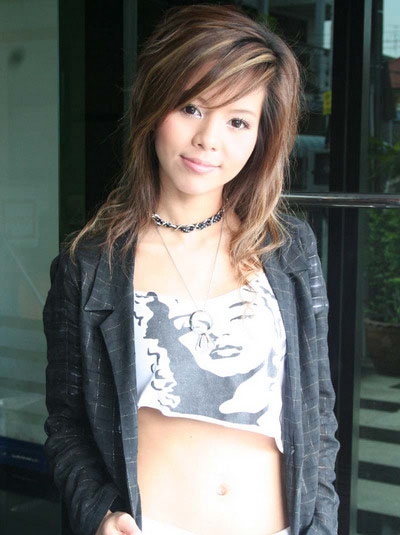
จีระนันท์ กิจประสาน

| bgcolour = pink
| name = จีระนันท์ กิจประสาน
| image = Jeeranan Kitprasan.jpg
| imagesize = 245px
| birthname = จีระนันท์ กิจประสาน
| nickname = เมย์
| occupation = นักแสดงนักร้อง
| yearsactive = พ.ศ. 2540 - ปัจจุบัน
| notable role = เกิร์ลเฟรนด์ 14 ใสกำลังเหมาะ สุริโยไท
| เครื่องดนตรี =
| แนวเพลง = ป๊อป,ป็อบ-ร็อค , พังค์
| ค่าย = ครอสโซน เอนเตอร์เทนเมนต์ (2540-2541)อาร์เอส (2548 - 2551)
| ส่วนเกี่ยวข้อง = วีวี่โค (วงดนตรี)|วีวี่โค
| homepage =
| ตุ๊กตาทอง =
| สุพรรณหงส์ = นักแสดงนำหญิงยอดเยี่ยมพ.ศ. 2545 -"เกิร์ลเฟรนด์ 14 ใส กำลังเหมาะ"
| ชมรมวิจารณ์บันเทิง =
| โทรทัศน์ทองคำ =
| imdb_id = 1980309
| thaifilmdb_id = 105232
จีระนันท์ กิจประสาน (ชื่อเล่น: เม หรือ เมย์) เป็นนักร้อง และนักแสดงหญิงชาวไทย เริ่มเข้าสู่วงการจากการเป็นหนึ่งในศิลปินเกิร์ลรุ๊ปวง วีวี่โค (ViVicO.) ซึ่งเปิดตัวครั้งแรกในปีพ.ศ. 2540 ภายใต้สังกัด Cross Zone Entertainment
จากนั้นก็ได้โลดแล่นอยู่ในวงการสักระยะ ก่อนที่จะเป็นศิลปินเดี่ยวในภายหลัง มีผลงานเพลงสร้างชื่อเสียง ได้แก่เพลง คนเดียวไม่เหงาเท่า 3 คน, ก่อนจะเป็นแฟนเก่า , เทียนไข , นอนไม่หลับ (ถ้าไม่กลับพร้อมเธอ) และเพลง ไม่อยากเป็นแค่กิ๊ก เป็นต้น
== ประวัติ ==
จีระนันท์ กิจประสาน ชื่อเล่น เมย์ หรือ เม เกิดเมื่อวันที่ 24 เมษายน พ.ศ. 2527 เป็นนักร้อง นักแสดงชาวไทย จบชั้นมัธยมศึกษาตอนต้นที่โรงเรียนสุรศักดิ์มนตรี (ม.1), โรงเรียนอัสสัมชัญศึกษา (ม.2-3) และศึกษาต่อในระดับมัธยมปลายที่โรงเรียนเตรียมอุดมศึกษา สำเร็จการศึกษาระดับปริญญาตรี คณะรัฐศาสตร์ จุฬาลงกรณ์มหาวิทยาลัย|คณะรัฐศาสตร์ สาขารัฐประศาสนศาสตร์ จุฬาลงกรณ์มหาวิทยาลัย
เม เริ่มเข้าสู่วงการด้วยการเป็นหนึ่งในสมาชิกวง วีวี่โค (วงดนตรี)|วีวี่โค สังกัด ครอสโซน เอนเตอร์เทนเมนต์ เมื่อปีพ.ศ. 2540 โดยมีสมาชิกอีกสี่คน ได้แก่ กมลรจน์ เอกวัฒนกิจ (จิ้ง), วีวี่โค (วงดนตรี)|อัจฉราศรี เจริญโสภา (เชอร์รี่), วีวี่โค (วงดนตรี)|ศิลป์สิริ ประภาวงศ์ (มะเหมี่ยว) และ วีวี่โค (วงดนตรี)|วิจิตรา อัศนีวุฒิกร (กุ๊กกิ๊ก) โดยออกผลงานเพลงทั้งหมด 2 อัลบั้มเต็ม คืออัลบั้ม "Vivico" และ "รักสร้างโลก" มีเพลงที่คุ้นหูกันอยู่มาก เช่น ขอฟ้า, ซ้ำ...ซ้ำ, โตในรถ และเพลง ขอมีเพียงเธอ
ในปีพ.ศ. 2544 เมได้มีโอกาสเล่นภาพยนตร์เรื่องแรกคือเรื่อง สุริโยไท ซึ่งรับบทเป็น พระเทพกษัตรีย์ ถัดมาปีพ.ศ. 2545 ก็ได้มีโอกาสเล่นหนังอีกเรื่อง ซึ่งเรื่องนี้เมย์ได้เป็นตัวเอกของเรื่องอีกด้วย คือเรื่อง เกิร์ลเฟรนด์ 14 ใสกำลังเหมาะ รับบทเป็น ติ๋ม นอกจากงานภาพยนตร์แล้วก็ยังมีละครอีกหลายเรื่อง เช่น ซอย 3 สยามสแควร์, พ่อบ้านเมียเผลอ, ฝันที่เป็นจริง, ครอบครัวตัวละคร
ปีพ.ศ. 2548 เมได้เข้ามาเป็นศิลปินในสังกัดจีโนม เร็คคอร์ด ในเครืออาร์เอส มีอัลบั้มเต็มถึง 3 ชุด ชุดแรกชื่อว่า "Mé" ส่วนการเขียนนั้น (Mé) ก็เพราะชื่อเมถ้าเขียนภาษาอังกฤษแล้วจะสะกด May ซึ่งแปลได้ว่าเดือนพฤษภาคม แต่ชื่อของเมนั้นมาจากเดือนเมษายน เมก็เลยอยากเขียนแบบนี้มากกว่า ซึ่งเป็นการเขียนและออกเสียงแบบฝรั่งเศสที่ดูไม่เหมือนใครดี เวลาออกเสียงก็อ่านว่าเมด้วยก็เลยเขียนแบบนี้มาตลอด ส่วนเพลงเปิดตัวในอัลบั้มนี้มากับเพลงเร็วที่ชื่อว่า "ไม่ได้ตาฝาด" ต่อด้วย "คนเดียวไม่เหงาเท่า 3 คน" และ "จะทำกันเกินไปแล้ว" ซึ่งในอัลบั้มนี้ได้ ปอนด์ ธนา ลวสุต มาเป็นโปรดิวเซอร์ในกับอัลบั้มนี้ด้วย
ถัดมาปี 2549 ทางจีโนม เร็คคอร์ดได้ทำโปรเจกต์อัลบั้มชื่อว่า "ดรีมส์ ทู (วงดนตรี)|Dreams II A Little Dream Project" มีสมาชิก 3 คนด้วยกันคือ เม ศรัณย์รัชต์ วิสุทธิธาดา|ลิเดีย แอมไฟน์|ฝ้าย มีเพลงฮิตอย่าง "หายไปกับดอกไม้" และเพลง "ทำไมไม่รับสักที" ซึ่งเพลงทั้ง 2 นี้เป็นเพลงประกอบละครเรื่อง เพื่อนแซ่บ 4x4 อีกด้วย
ธันวาคม 2549 เมย์ได้มีอัลบั้มชุดที่ 2 ชื่อว่า "Black Me" ที่มาของชื่ออัลบั้ม Black Me มีที่มาจากสีดำอันเป็นสีที่ เม ชอบ ประกอบกับรูปแบบอัลบั้มที่มีโทนแบบหม่นๆ ขรึมๆ เน้นเสื้อผ้าการแต่งกายที่เป็นสีดำ เป็นตัวแทนของความลึกลับน่าค้นหา เมื่อมารวมกับชื่อของเธอเองจึงทำให้ได้ชื่ออัลบั้ม ที่ฟังเผินๆ จะใกล้เคียงกับคำว่า Black Mail ที่แปลว่าหักหลังได้ด้วย เปิดตัวด้วยเพลง "นอนไม่หลับ..ถ้าไม่กลับพร้อมเธอ" ชื่อฟังดูแรงแต่เนื้อหากลับเป็นแบบอ้อนๆ ซึ่งถ่ายทอดออกมาแบบบัลลาดร็อก ฟังหนักแน่นแต่แฝงความหม่นและนุ่มนวล เข้มด้วยภาษาชัดเจนโดนใจใครหลายคน โดยเพลงนี้ ปอนด์ - ธนา ลวสุต โปรดิวเซอร์ของอัลบั้มเป็นคนวางแนวคิด ก่อนที่จะใช้นักแต่งเพลงถึง 5 คนร่วมกับเรียบเรียงเป็นตัวอักษรออกมา มาที่ "ก่อนจะเป็นแฟนเก่า" เป็นอีกเพลงช้าที่มีส่วนผสมของโฟล์กร็อกและบริตร็อก จนกลายเป็นเพลงให้อารมณ์เหงาเศร้าอย่างมีเสน่ห์ กับเรื่องราวความรักที่มาถึงจุดจบ ส่วน "เทียนไข" ก็เป็นอีกเพลงหนึ่งที่ เม แนะนำให้ฟังกันในอัลบั้มนี้ โดยมีเนื้อหาเปรียบเทียบคนที่ไม่มีค่าในสายตาของใครบางคน ซึ่งเค้าจะมาหาเวลาที่ไม่มีใครเท่านั้น เหมือนเทียนไขที่ปัจจุบันไม่ค่อยมีคนใช้กันแล้ว
ในปีถัดมามีอัลบั้มชุดที่ 3 ซึ่งเป็นชุดสุดท้าย ชื่อว่า "Happening" ความหมายของ Happening ต้องการสื่อความแปลกใหม่ที่เกิดขึ้นในอัลบั้มนี้ ซึ่งคือภาพลักษณ์ที่หันมาแต่งตัวเปรี้ยวซ่าร่าเริง เพิ่มส่วนผสมของการเต้นรำ แทนภาพเก่าที่เป็นสาวร็อกที่มักจะร้องแต่เพลงเศร้า อีกสิ่งใหม่ในอัลบั้มนี้ คือการเปลี่ยนโปรดิวเซอร์จาก ปอนด์ - ธนา ลวสุต มาเป็น แนท - เกียรตินคร ประชากุล หรือ แนท วาสนา เปิดตัวเพลงแรกด้วย "Call Me Baby" เพลงเร็วในจังหวะดิสโก้ชวนเต้น มาถึงเพลงช้าปวดใจในแบบของ เม กับ "ไม่อยากเป็นแค่กิ๊ก" ด้วยดนตรีในแบบฟุ้งฝัน ถ่ายทอดอารมณ์เศร้าของผู้ที่ตกเป็นกิ๊กหรือแฟนเก็บของคนอื่น
ปัจจุบันเมย์เปิดกิจการร้านเสื้อ-ผ้าเนำเข้า กระเป๋าถือและอุปกรณ์เสริมจากประเทศเกาหลี ชื่อร้าน "April & May"
ในเดือนกรกฎาคม ปี พ.ศ. 2561 จีระนันท์ กิจประสาน ได้ออกมาเปิดเผยถึงอาการเจ็บป่วยเนื่องจากไปทำศัลยกรรมหน้าอกที่ประเทศเกาหลีใต้ เธอได้เรียกร้องค่าเสียหายทั้งหมด 60 ล้านบาท
==ผลงานเพลง==
===สตูดิโออัลบั้ม===
* อัลบั้มเดี่ยวของเมย์ ภายใต้สังกัดจีโนม เร็คคอร์ด ในเครืออาร์เอส ซึ่งแจ้งเกิดกับเพลง "คนเดียวไม่เหงาเท่า 3 คน"
=== ผลงานเพลงในนาม วีวี่โค ===
* เมย์ แจ้งเกิดจากการเป็นหนึ่งในศิลปินวง วีวี่โค (วงดนตรี)|วีวี่โค มีผลงานอัลบั้มเพลงสองชุดกับสังกัด Crossezone คืออัลบั้ม "Vivico (วีวี่โค)" และอัลบั้ม "รักสร้างโลก"
=== โปรเจกต์พิเศษ ===
* อัลบั้มเฉพาะกิจของ 3 สาว เม - จีระนันท์ กิจประสาน, ลีเดีย - ศรัณย์รัชต์ วิสุทธิธาดา และ ฝ้าย - ณัฐหทัย แสงเพชร นักร้องนำจากวงแอมไฟน์ ที่รวมตัวกันเป็น Dreams II สานต่อความสำเร็จจากอัลบั้ม Dreams
=== อัลบั้มพิเศษ ===
* คิดถึงแม่ อัลบั้มเพลงเฉพาะกิจ ที่สร้างกระแสความรักระหว่างแม่-ลูกให้เกิดขึ้น 1 ผ่านมาจึงเป็นโอกาสดีที่สานต่อความรู้สึกนั้นให้เกิดขึ้นอย่างต่อเนื่องโดย อาร์.เอส โปรโมชั่น และ อะบอริจิ้นส์ ด้วยอัลบั้มรวมศิลปินที่ชื่อว่า คิดถึงแม่ เรียงความเรื่องแม่
=== ละครโทรทัศน์ ===
* ละครเรื่อง "วัยฝันวันรัก" (ช่อง ไอทีวี)
* ละครเรื่อง "ซอย 3 สยามสแควร์" (ช่อง 3)
* ละครเรื่อง "พ่อบ้านเมียเผลอ" (ช่อง ไอทีวี)
* ละครเรื่อง "ฝันที่เป็นจริง" (ช่อง 3)
* ละครเรื่อง "ครอบครัวตัวละคร" (ช่อง 3)
=== ภาพยนตร์ ===
* 2545 เกิร์ลเฟรนด์ 14 ใสกำลังเหมาะ รับบท ติ๋ม
* 2544 สุริโยไท รับบท พระเทพกษัตรีย์
=== เพลงประกอบละคร/ภาพยนตร์ ===
=== มิวสิควีดีโอ ===
* มิวสิควีดีโอ เพลง อีกนานไหม ของ สุเชษฐ์ เจษฎาภิวงศ์
* มิวสิควีดีโอ เพลง ให้มันแล้วๆไป ของ สุเชษฐ์ เจษฎาภิวงศ์
=== ผู้ประกาศข่าว ===
* รายการ ข่าวเด็กเด็ก (ช่อง 9)
== อ้างอิง ==
*
* หนังดี
== แหล่งข้อมูลอื่น ==
* เม แฟนคลับ
หมวดหมู่:บุคคลจากกรุงเทพมหานคร
หมวดหมู่:พุทธศาสนิกชนชาวไทย
หมวดหมู่:บุคคลจากโรงเรียนสุรศักดิ์มนตรี
หมวดหมู่:บุคคลจากโรงเรียนเตรียมอุดมศึกษา
หมวดหมู่:นิสิตเก่าคณะรัฐศาสตร์ จุฬาลงกรณ์มหาวิทยาลัย
หมวดหมู่:นักแสดงหญิงชาวไทย
หมวดหมู่:นักร้องหญิงชาวไทย
หมวดหมู่:ศิลปินสังกัดอาร์เอส